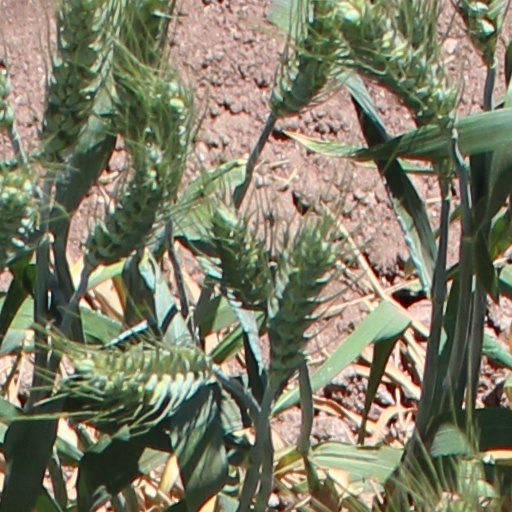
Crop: wheat